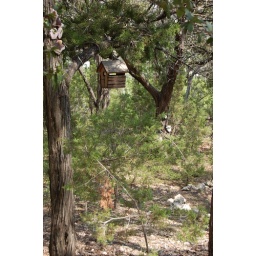
There were a lot of cool bird houses and hidden faces in the trees behind the house.